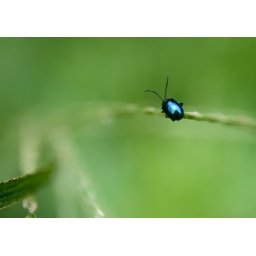
i saw myself and the blue sky in this tiny bug!! :D